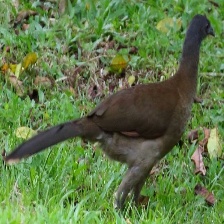
Species: GREY HEADED CHACHALACA
Scientific name: ORTALIS CINEREICEPS